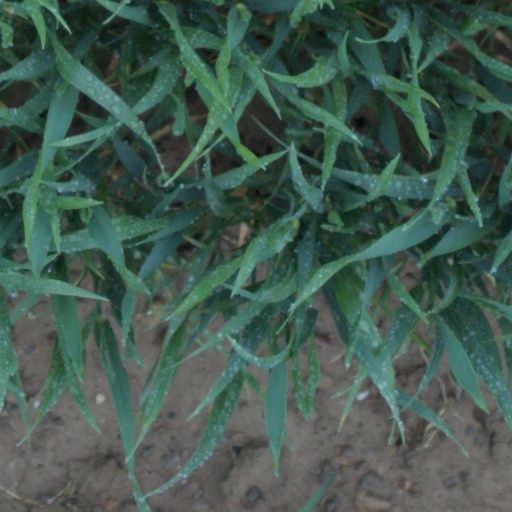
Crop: wheat